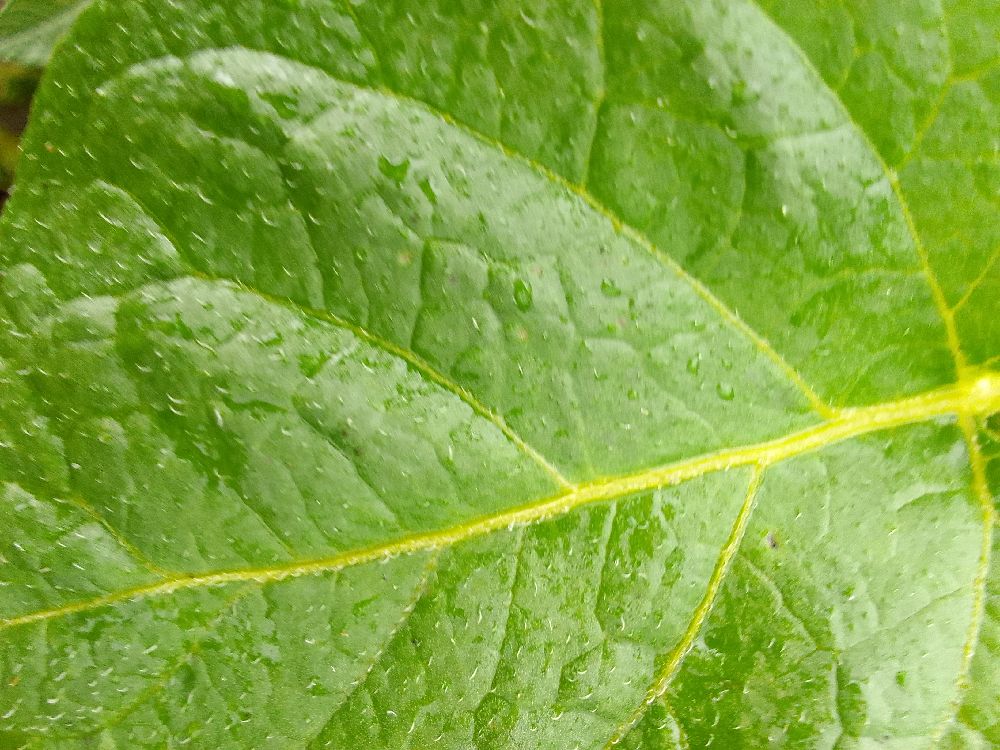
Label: Healthy